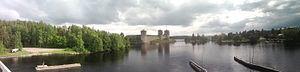
Savonlinna est une municipalité de Finlande d'environ 36 000 habitants.